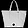
Label: Bag